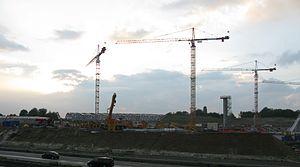
Grand stade Lille Métropole en construction à Villeneuve d'Ascq en septembre 2010.